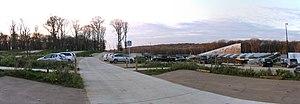
Parking de la gare de Besançon Franche-Comté TGV le jour de l'inauguration de la gare. Sur la droite, le bâtiment voyageurs avec ses accès sud (depuis le parking) et est (depuis le dépose-minute situé en contrebas).
La gare de Besançon Franche-Comté TGV est une gare ferroviaire française de la ligne à grande vitesse Rhin-Rhône, située sur le territoire de la commune des Auxons, à 11 km au nord-ouest de Besançon, dans le département du Doubs et la région Bourgogne-Franche-Comté.